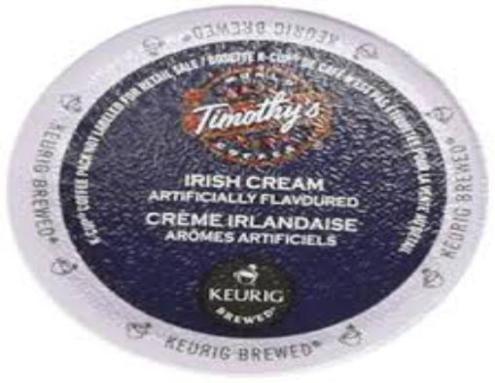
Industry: Food